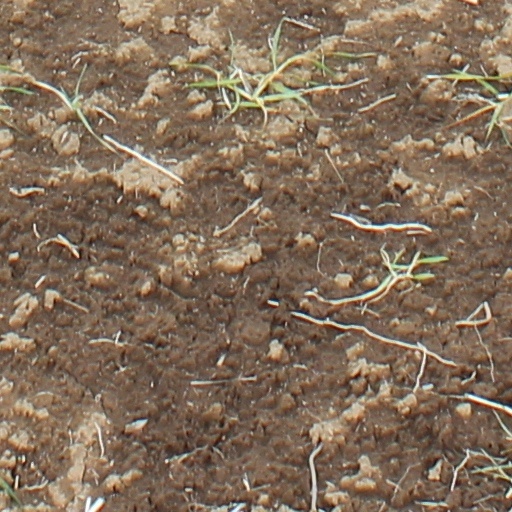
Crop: wheat